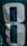
Number: 8